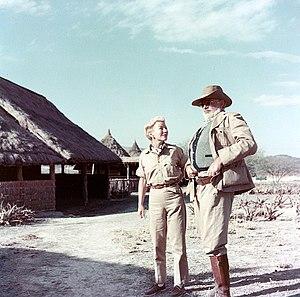
Mary Welsh Hemingway est une journaliste américaine et la quatrième et dernière femme d'Ernest Hemingway.